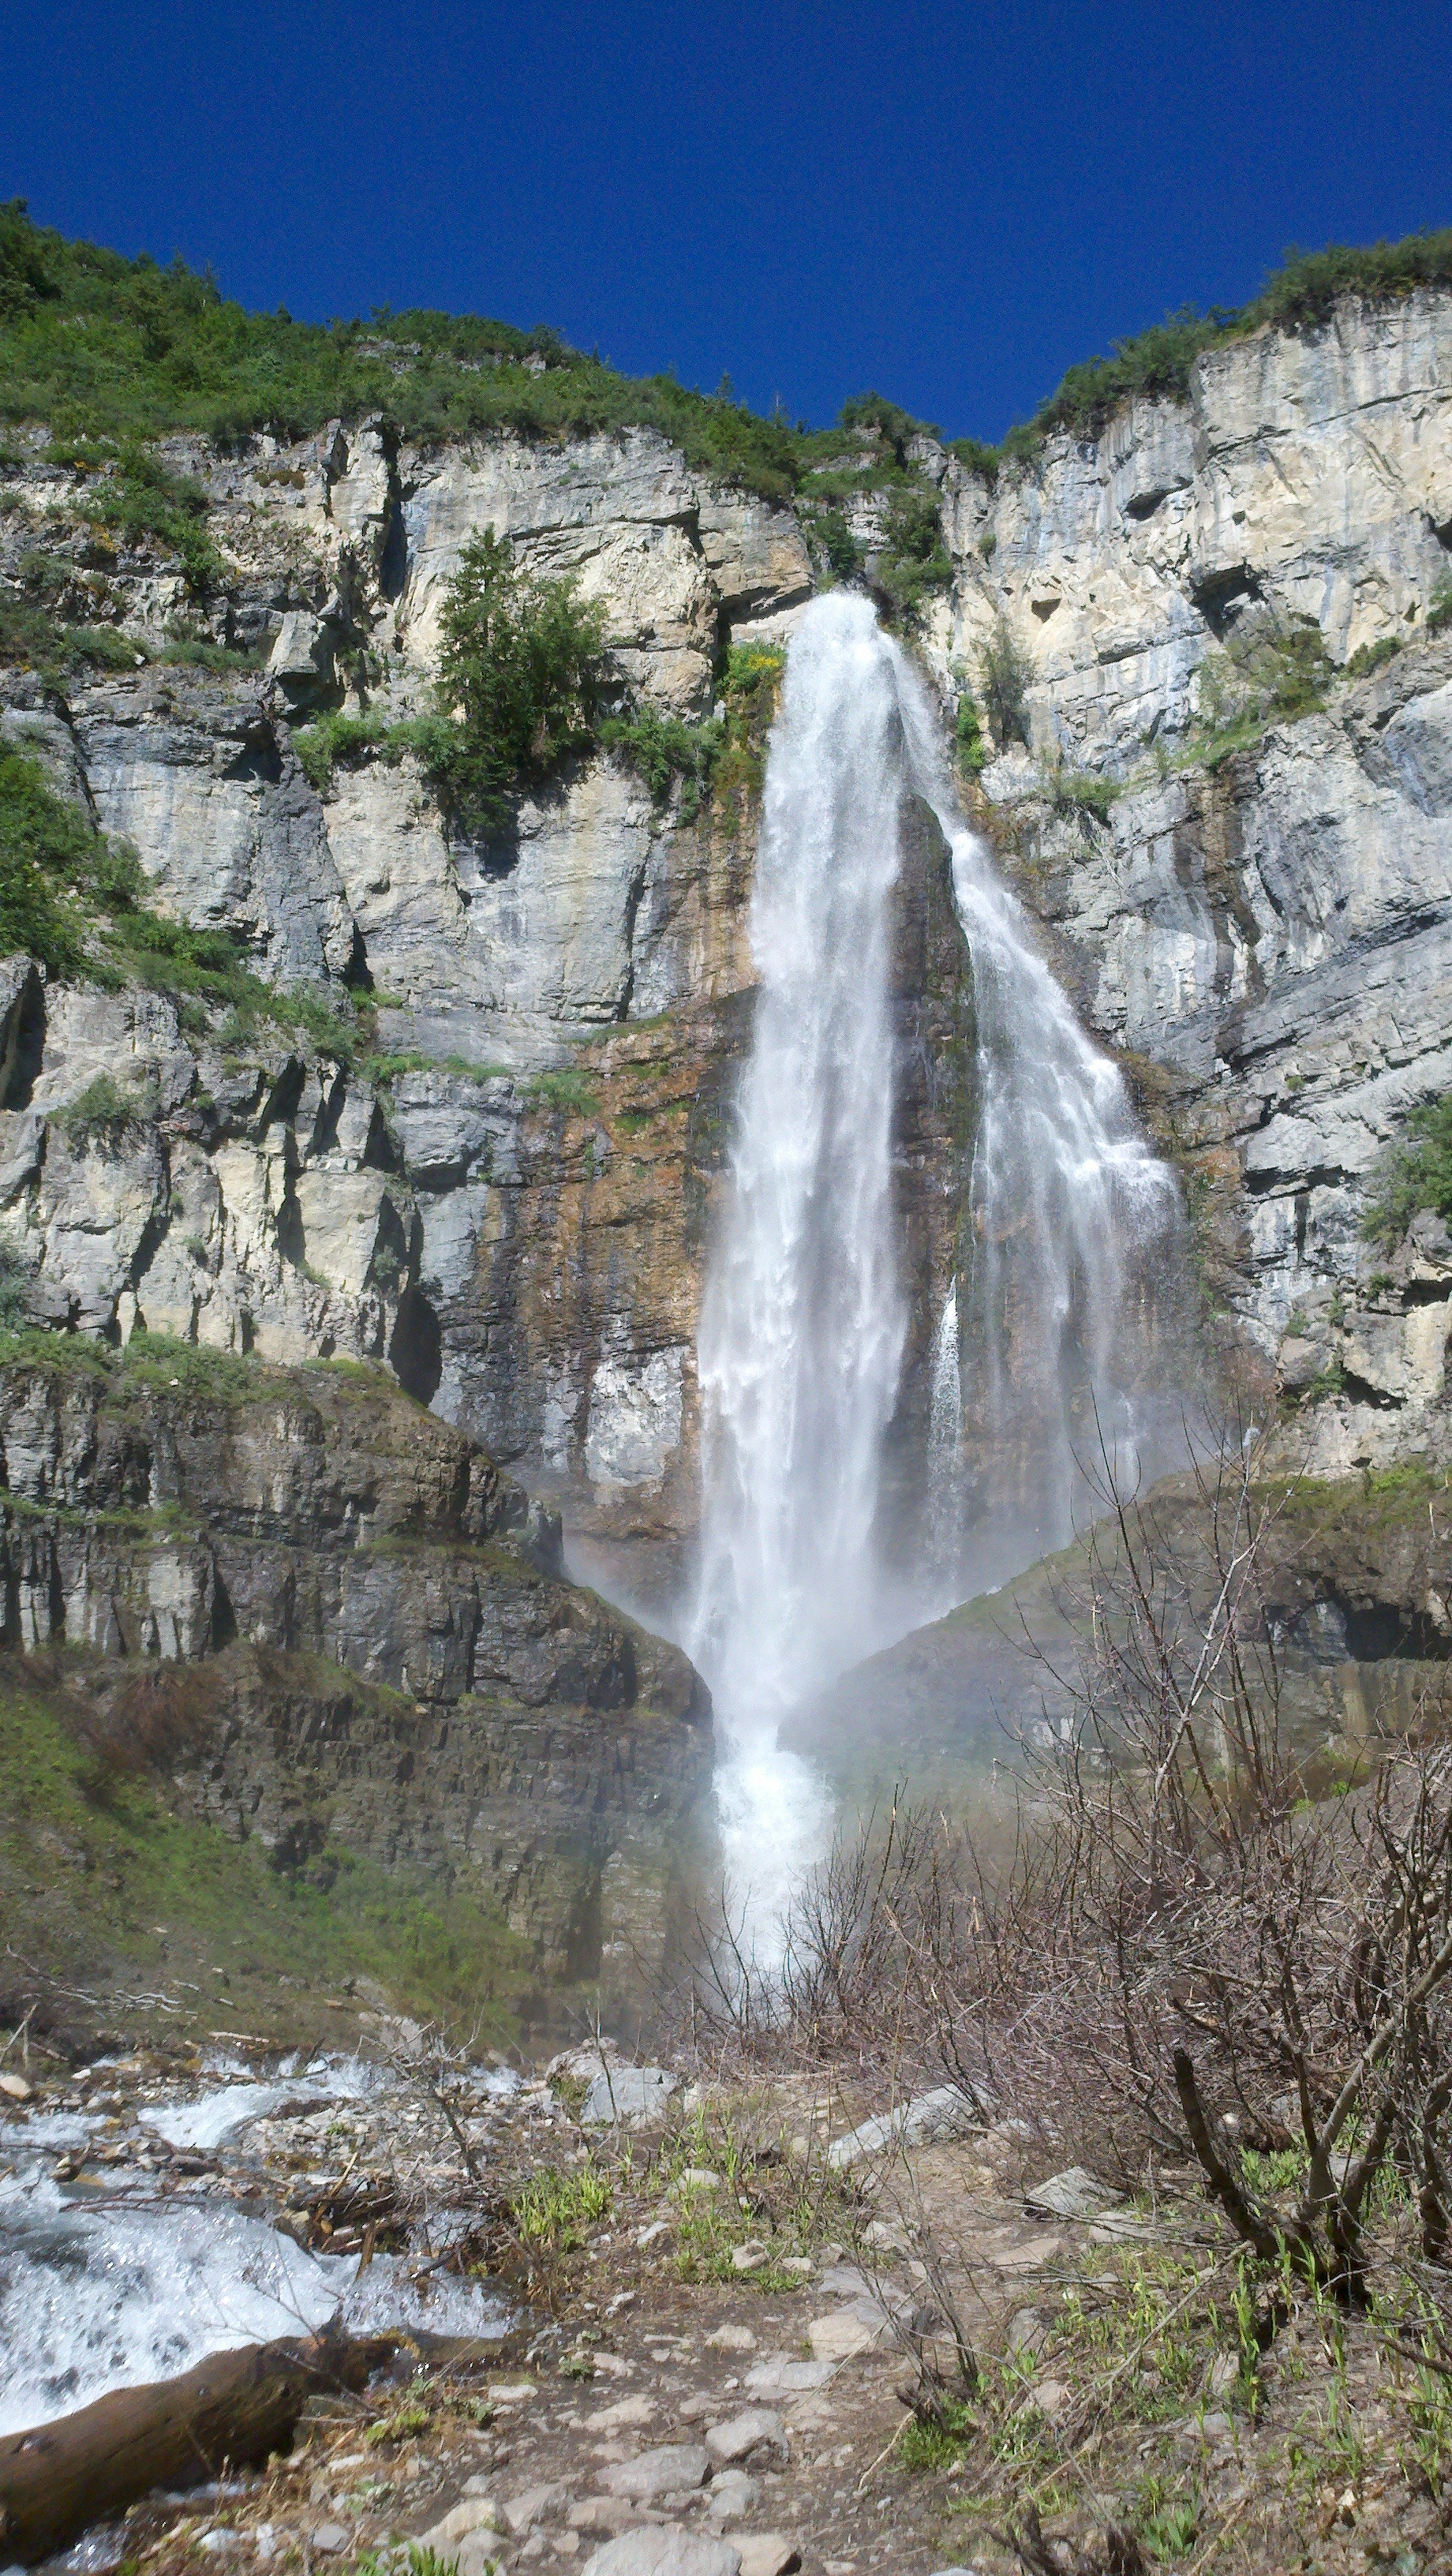
landscape, nature, outdoor, waterfall, wilderness, walking, mountain, valley, land, formation, cliff, wild, environment, tranquil, scenic, natural, scenery, national park, body of water, wasserfall, water feature, stewart falls